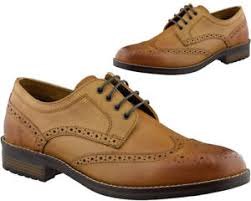
Label: Brogue